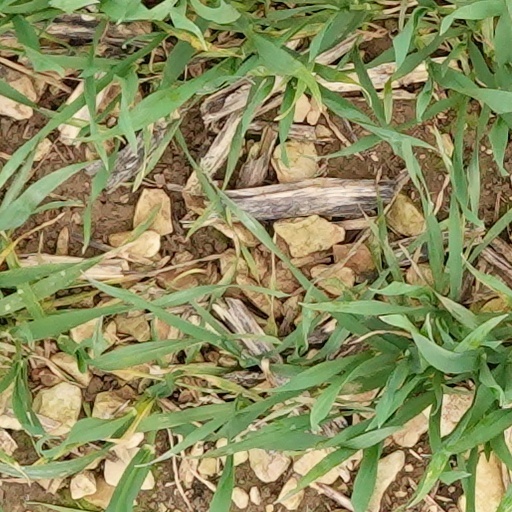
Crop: wheat